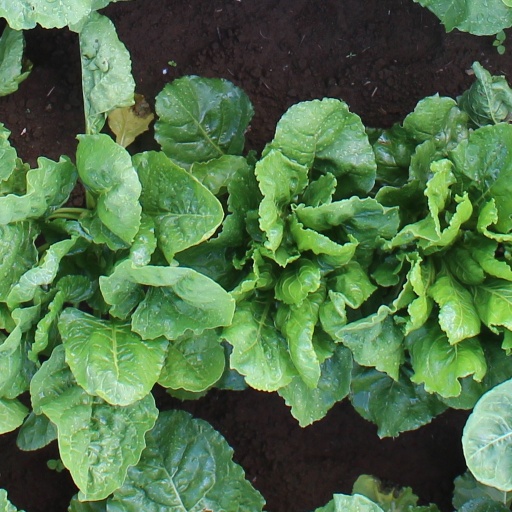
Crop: sugar beet